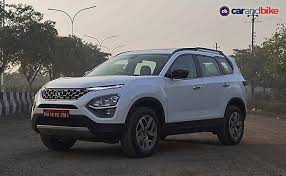
Label: noambulance